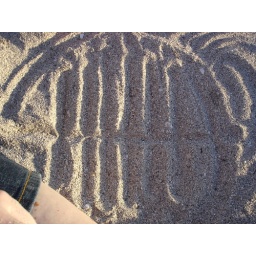
the turtle shell I drew in the sand